Joseph D. Oliver

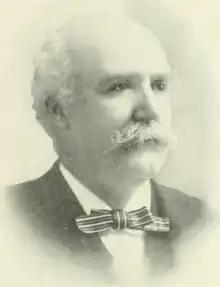
Oliver in 1901 publication

Joseph Doty (J.D.) Oliver (August 2, 1850 – August 6, 1933) was an American businessman and President of the Oliver Farm Equipment Company in South Bend, Indiana.